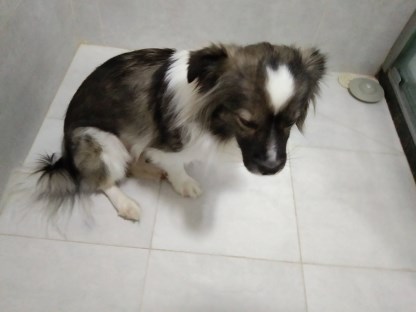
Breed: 3336-n000121-chinese_rural_dog